Mikko Hyppönen

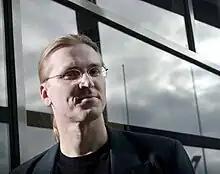
Hyppönen in 2006

Mikko Hyppönen (born 13 October 1969) is a Finnish computer security expert, speaker and author. He is known for the Hyppönen Law of IoT security, which states that whenever an appliance is described as being "smart", it is vulnerable. He worked for 34 years as the Chief Research Officer at WithSecure (former F-Secure for Business) and as the Principal Research Advisor at F-Secure, before joining Sensofusion in 2025.